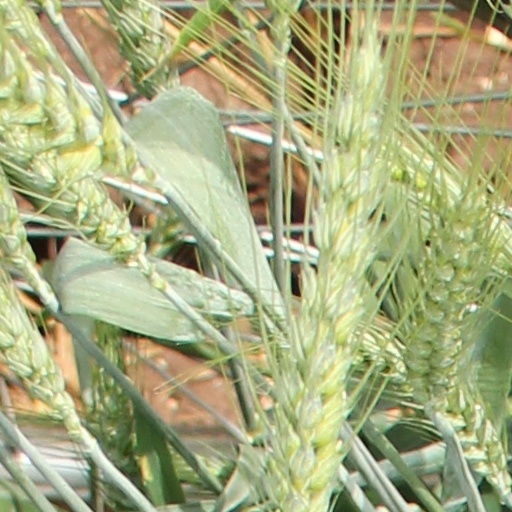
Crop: wheat